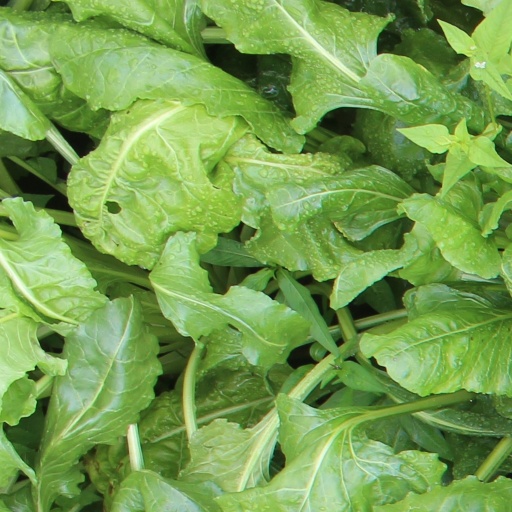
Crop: sugar beet